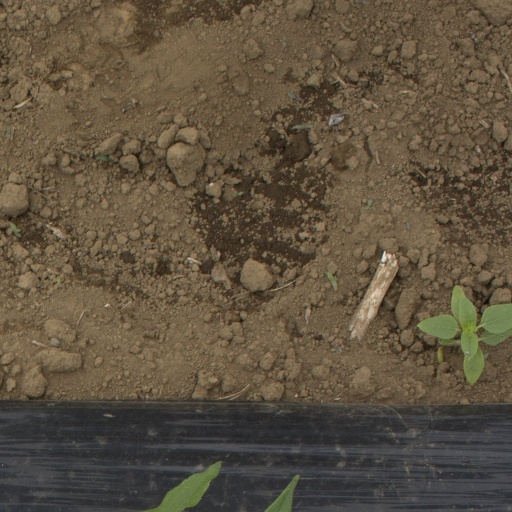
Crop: Jerusalem artichoke